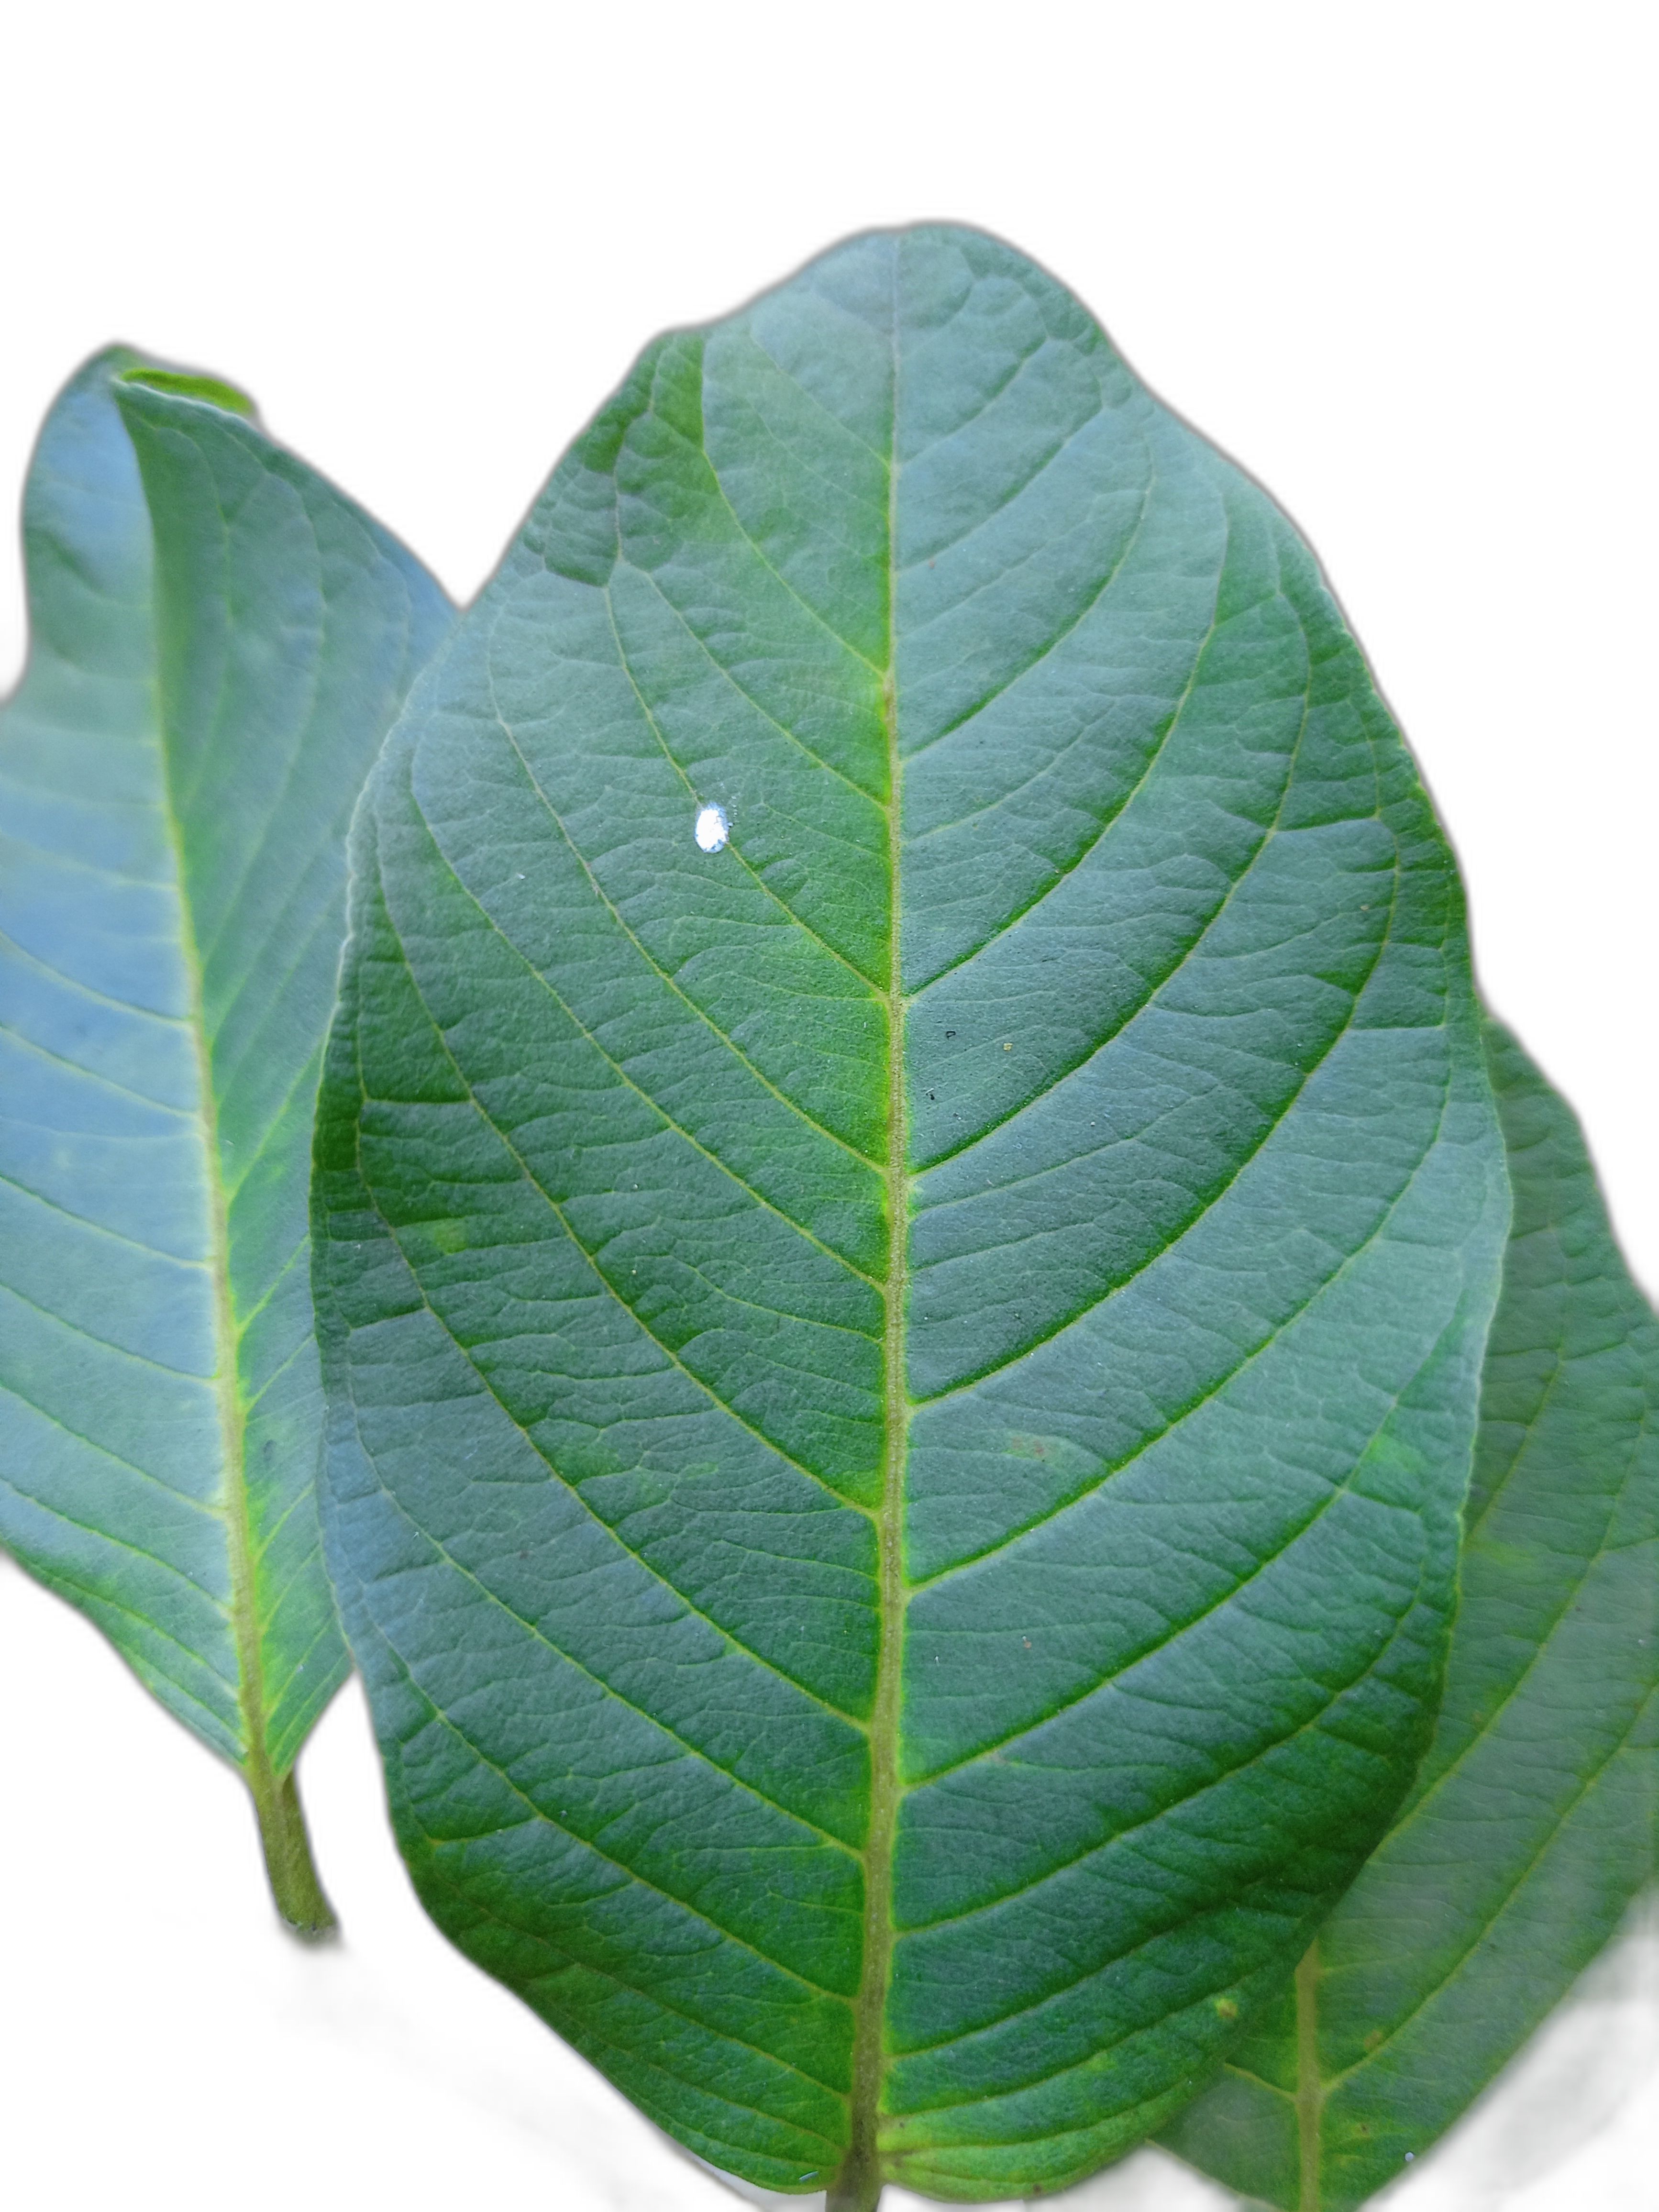
Plant part: leaf
Disease: Healthy